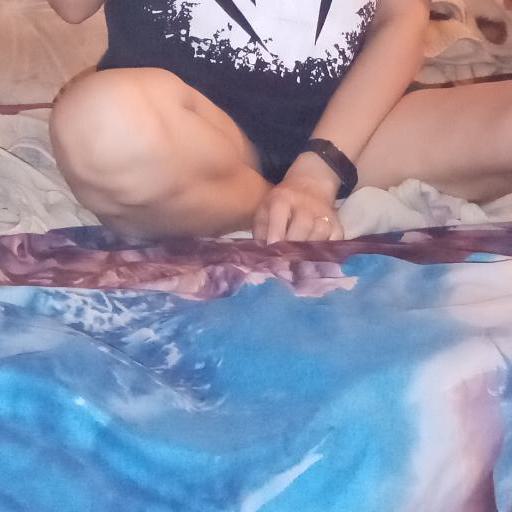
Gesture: no_gesture